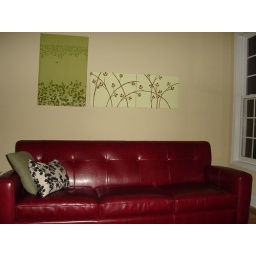
trying to work the green over to the red couch side. it doesn't actually look too christmasy, so that is good!